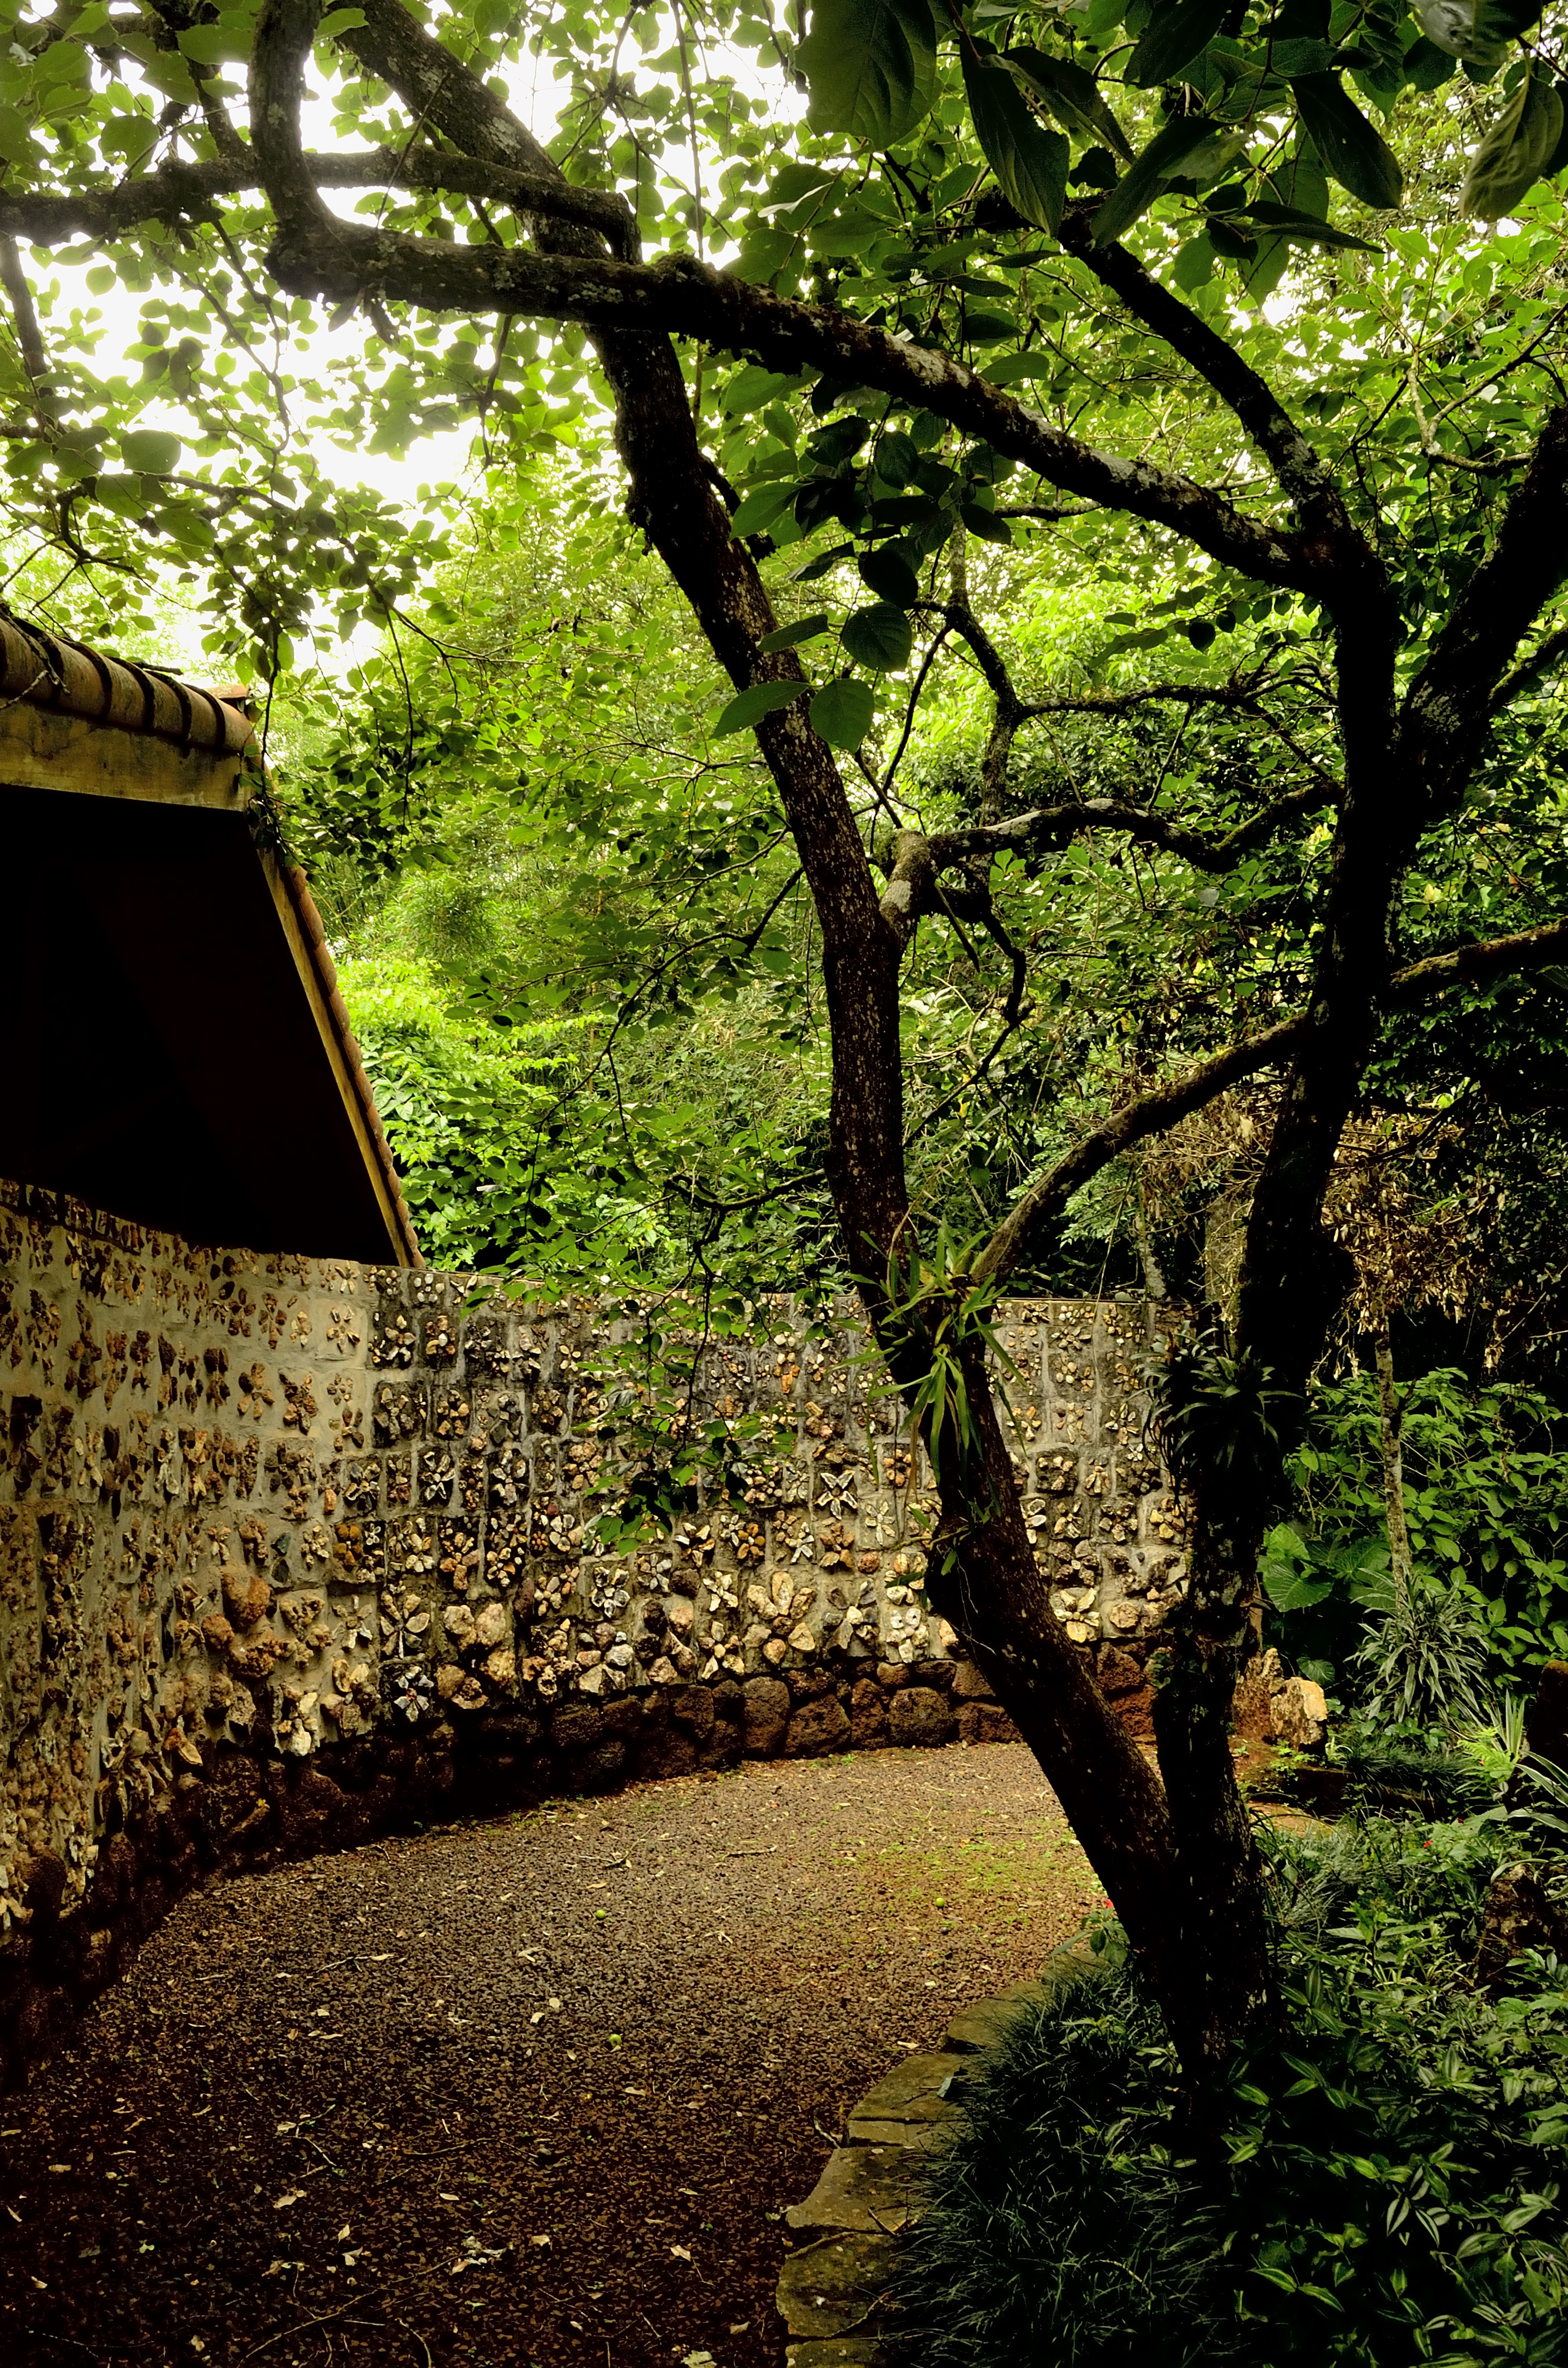
landscape, tree, nature, forest, branch, plant, sunlight, leaf, flower, green, jungle, autumn, botany, season, deciduous, turismo, verde, woodland, misiones, selva, mem2015caraguatay, mem2015, agroturismo, caraguatay, habitat, rural area, natural environment, woody plant